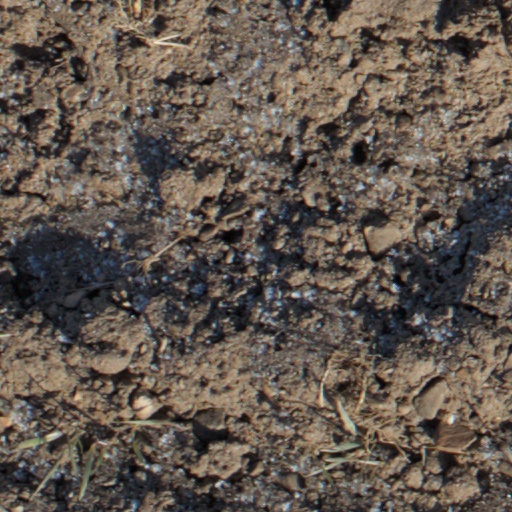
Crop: wheat